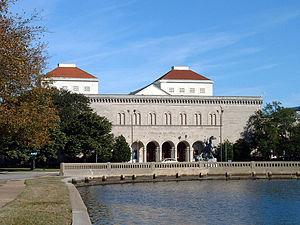
Le Chrysler Museum of Art est un musée de beaux-arts situé à Norfolk, Virginie aux États-Unis.
Paul Jenkins, né le 12 juillet 1923 à Kansas City dans le Missouri et mort le 9 juin 2012 à New York est un peintre et un écrivain américain des XXᵉ et XXIᵉ siècle, classé par commodité dans les mouvements Abstraction lyrique, ou encore Expressionnisme abstrait alors qu'il est, selon Frank Anderson Trapp : « un de ces artistes qu'on aurait du mal à décrire en ces termes, malgré la réciprocité d'influences entre l'Europe et l'Amérique durant l'évolution contemporaine. » D'après Jean Cassou, s'il faut lui mettre une étiquette, celle d'artiste informel lui conviendrait mieux.
Cette liste, forcément incomplète puisqu'il n'existe pas de catalogue raisonné des œuvres de Braque, recense en priorité, parmi les pièces les plus importantes de l'artiste, celles qui sont exposées dans des musées. Ou bien, dans le cas de collections particulières, celles qui sont le plus souvent prêtées et qui apparaissent dans les rétrospectives. Les œuvres de Georges Braque se composent principalement de tableaux, catégorie dans laquelle se trouvent les papiers collés, qui sont des compositions, à ne pas à confondre avec des collages. L'artiste a aussi réalisé des livres d'artistes, des lithographies, des eaux-fortes, des sculptures, des tapisseries et des bijoux.